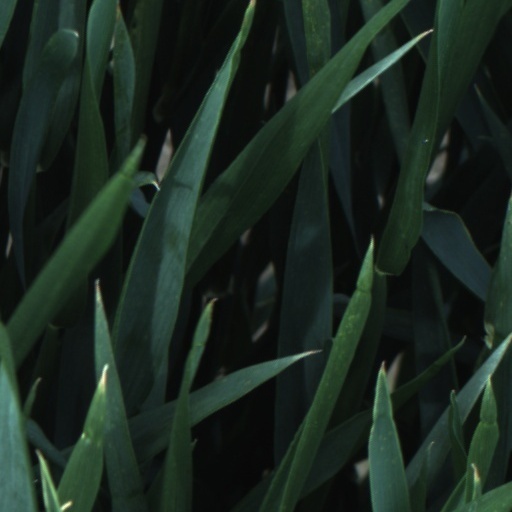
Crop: wheat